Michael C. Hall

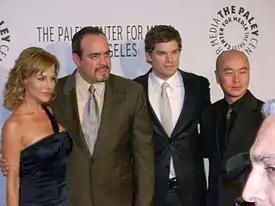

Mendes suggested Hall for the role of closeted David Fisher, when Alan Ball began casting the TV drama "Six Feet Under". "Everything opened up for me in "Cabaret"," but, Hall reported in a 2004 interview, "It slammed shut for David." Hall's work in the first season of "Six Feet Under" was recognized with a nomination for an Emmy Award for Outstanding Lead Actor in a Drama Series and for an AFI Award nomination for Actor of the Year in 2002. In addition, he shared in the Screen Actors Guild nominations for Outstanding Performance by an Ensemble in a Drama Series all five years that the show was in production, winning the award in 2003 and 2004. In 2003, Hall toured as Billy Flynn in the musical "Chicago". In 2005, he returned to off-Broadway theater in the premiere of Noah Haidle's "Mr. Marmalade", playing the title character, an emotionally disturbed little girl named Lucy's imaginary friend.